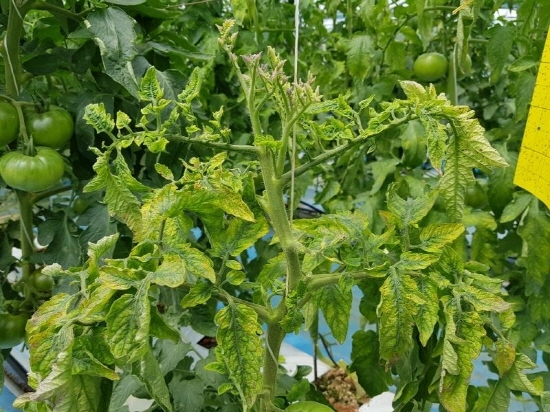
Labels: Tomato leaf yellow virus, Tomato leaf yellow virus, Tomato leaf yellow virus, Tomato leaf yellow virus, Tomato leaf yellow virus, Tomato leaf yellow virus, Tomato leaf yellow virus, Tomato leaf yellow virus, Tomato leaf yellow virus, Tomato leaf yellow virus, Tomato leaf yellow virus, Tomato leaf yellow virus, Tomato leaf yellow virus